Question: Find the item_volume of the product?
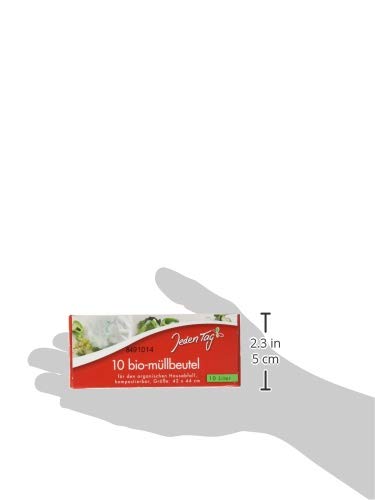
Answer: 10.0 litre